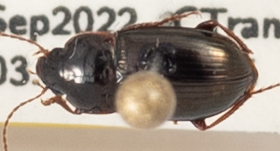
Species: Amara quenseli
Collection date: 2022-09-06
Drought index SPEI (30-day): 0.088
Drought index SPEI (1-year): -0.764
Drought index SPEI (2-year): -0.54